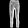
Label: Trouser